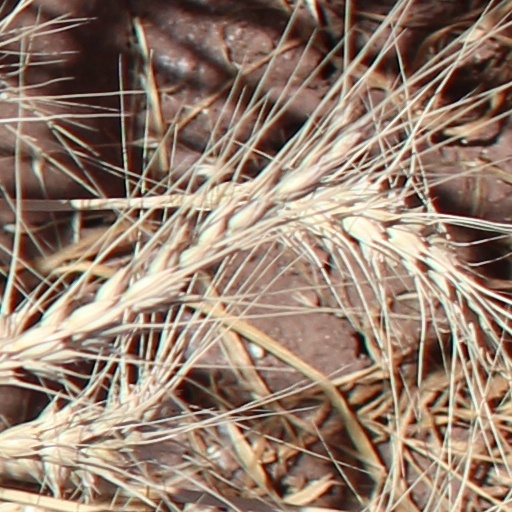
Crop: wheat